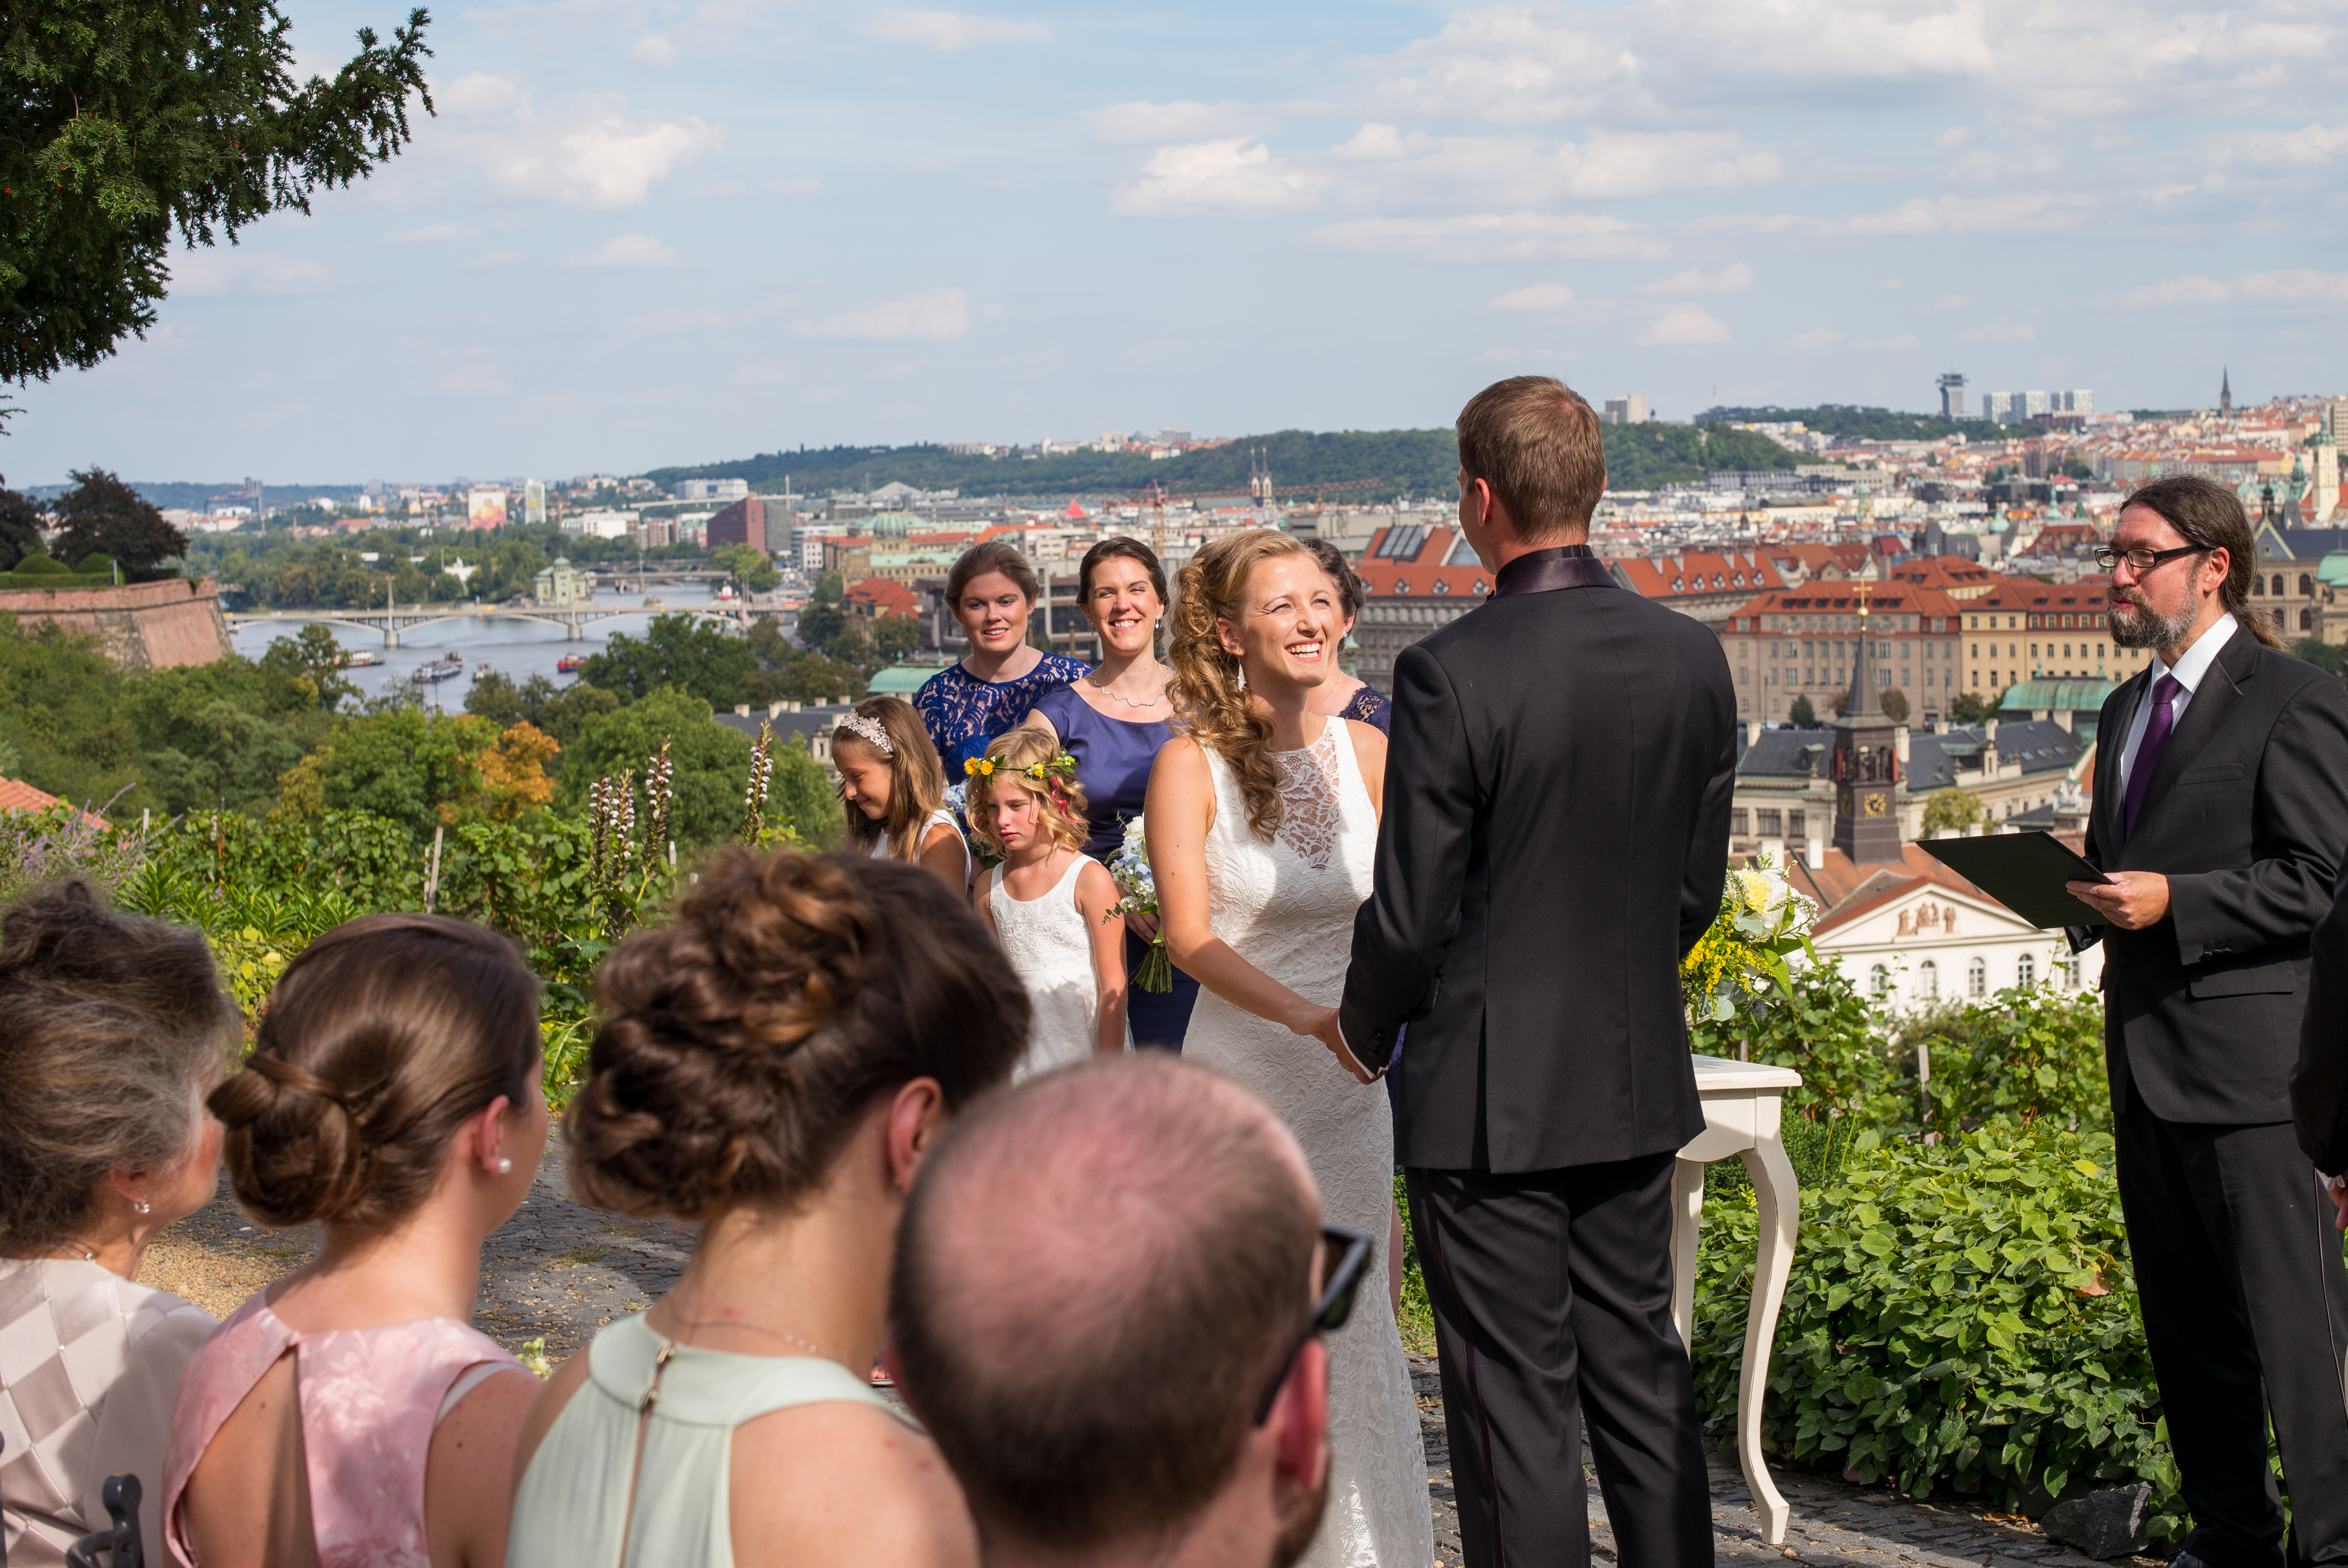
people, crowd, wedding, ceremony, tours, social group